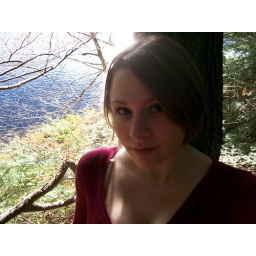
I was walking my dog burger, leaned up against a tree and snapped a photo. no edit.